Grip (occupation)

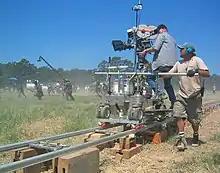
Cameraman and dolly grip filming "The Alamo" (2004)

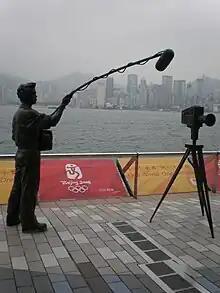
Statue of a boom operator on the Avenue of Stars in Hong Kong

A grip uses some tools typically used by mechanics and construction workers. As in those vocations, grips need hand tools at the ready.(Tools such as ratchet straps, wedges and a normal tool box)